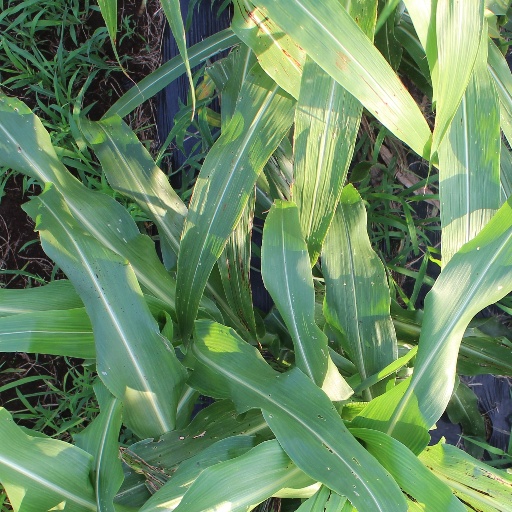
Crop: sorghum